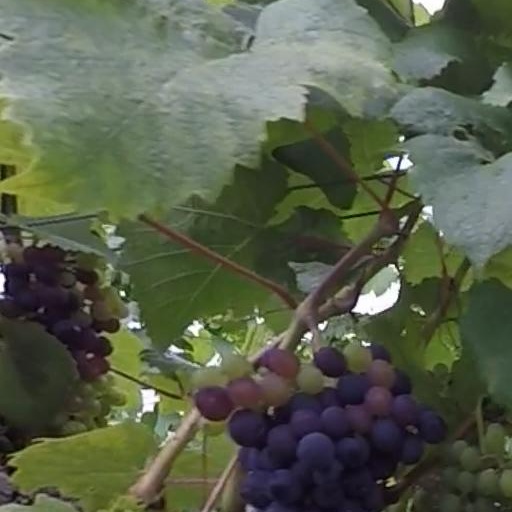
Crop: grape